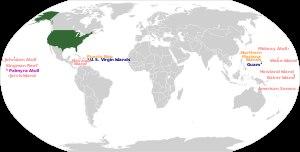
Les zones insulaires des États-Unis sont des territoires de ce pays qui ne font partie ni d'un État, ni du district de Columbia. Ces territoires se trouvent dans les Antilles et dans l'océan Pacifique.